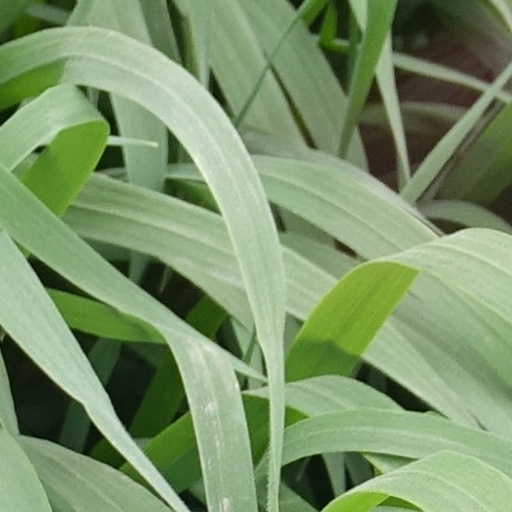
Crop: wheat